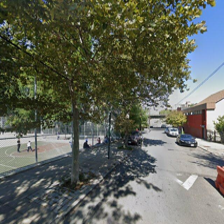
Label: streetView